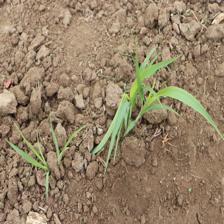
Label: Sorghum